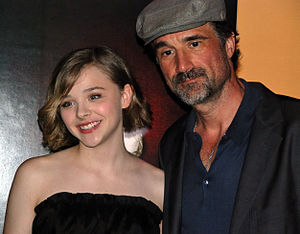
Let Me In (film) / Medvirkende
Chloë Moretz og Elias Koteas under New York-premieren på Let Me In på the SVA Theater 30. september, 2010.
Let Me In er en amerikansk horror-romance film fra 2010 instrueret af Matt Reeves og i hovedrollerne ses Kodi Smit-McPhee og Chloë Grace Moretz. Den er baseret på den svenske film Låt den rätte komma in fra 2008, instrueret af Tomas Alfredson, og romanen af samme navn af John Ajvide Lindqvist. Den fortæller historien om en mobbet 12-årig dreng, der udvikler et venskab med et vampyrbarn i en New Mexico by i begyndelsen af 1980'erne.